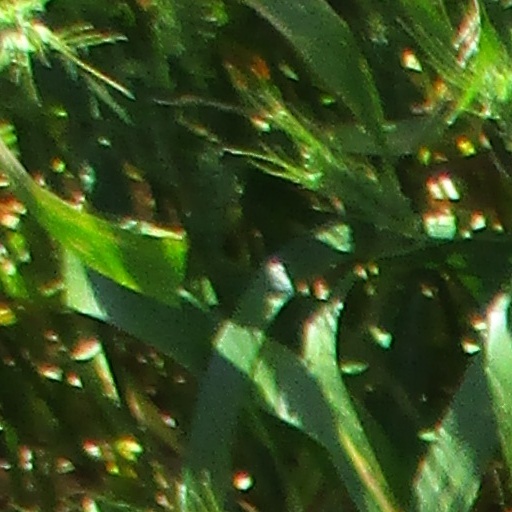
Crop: wheat